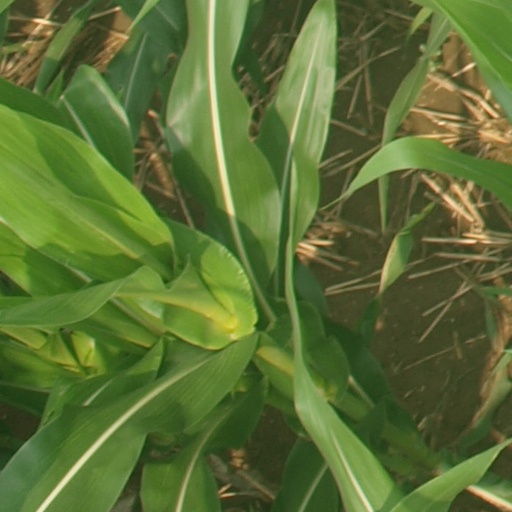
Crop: maize; corn